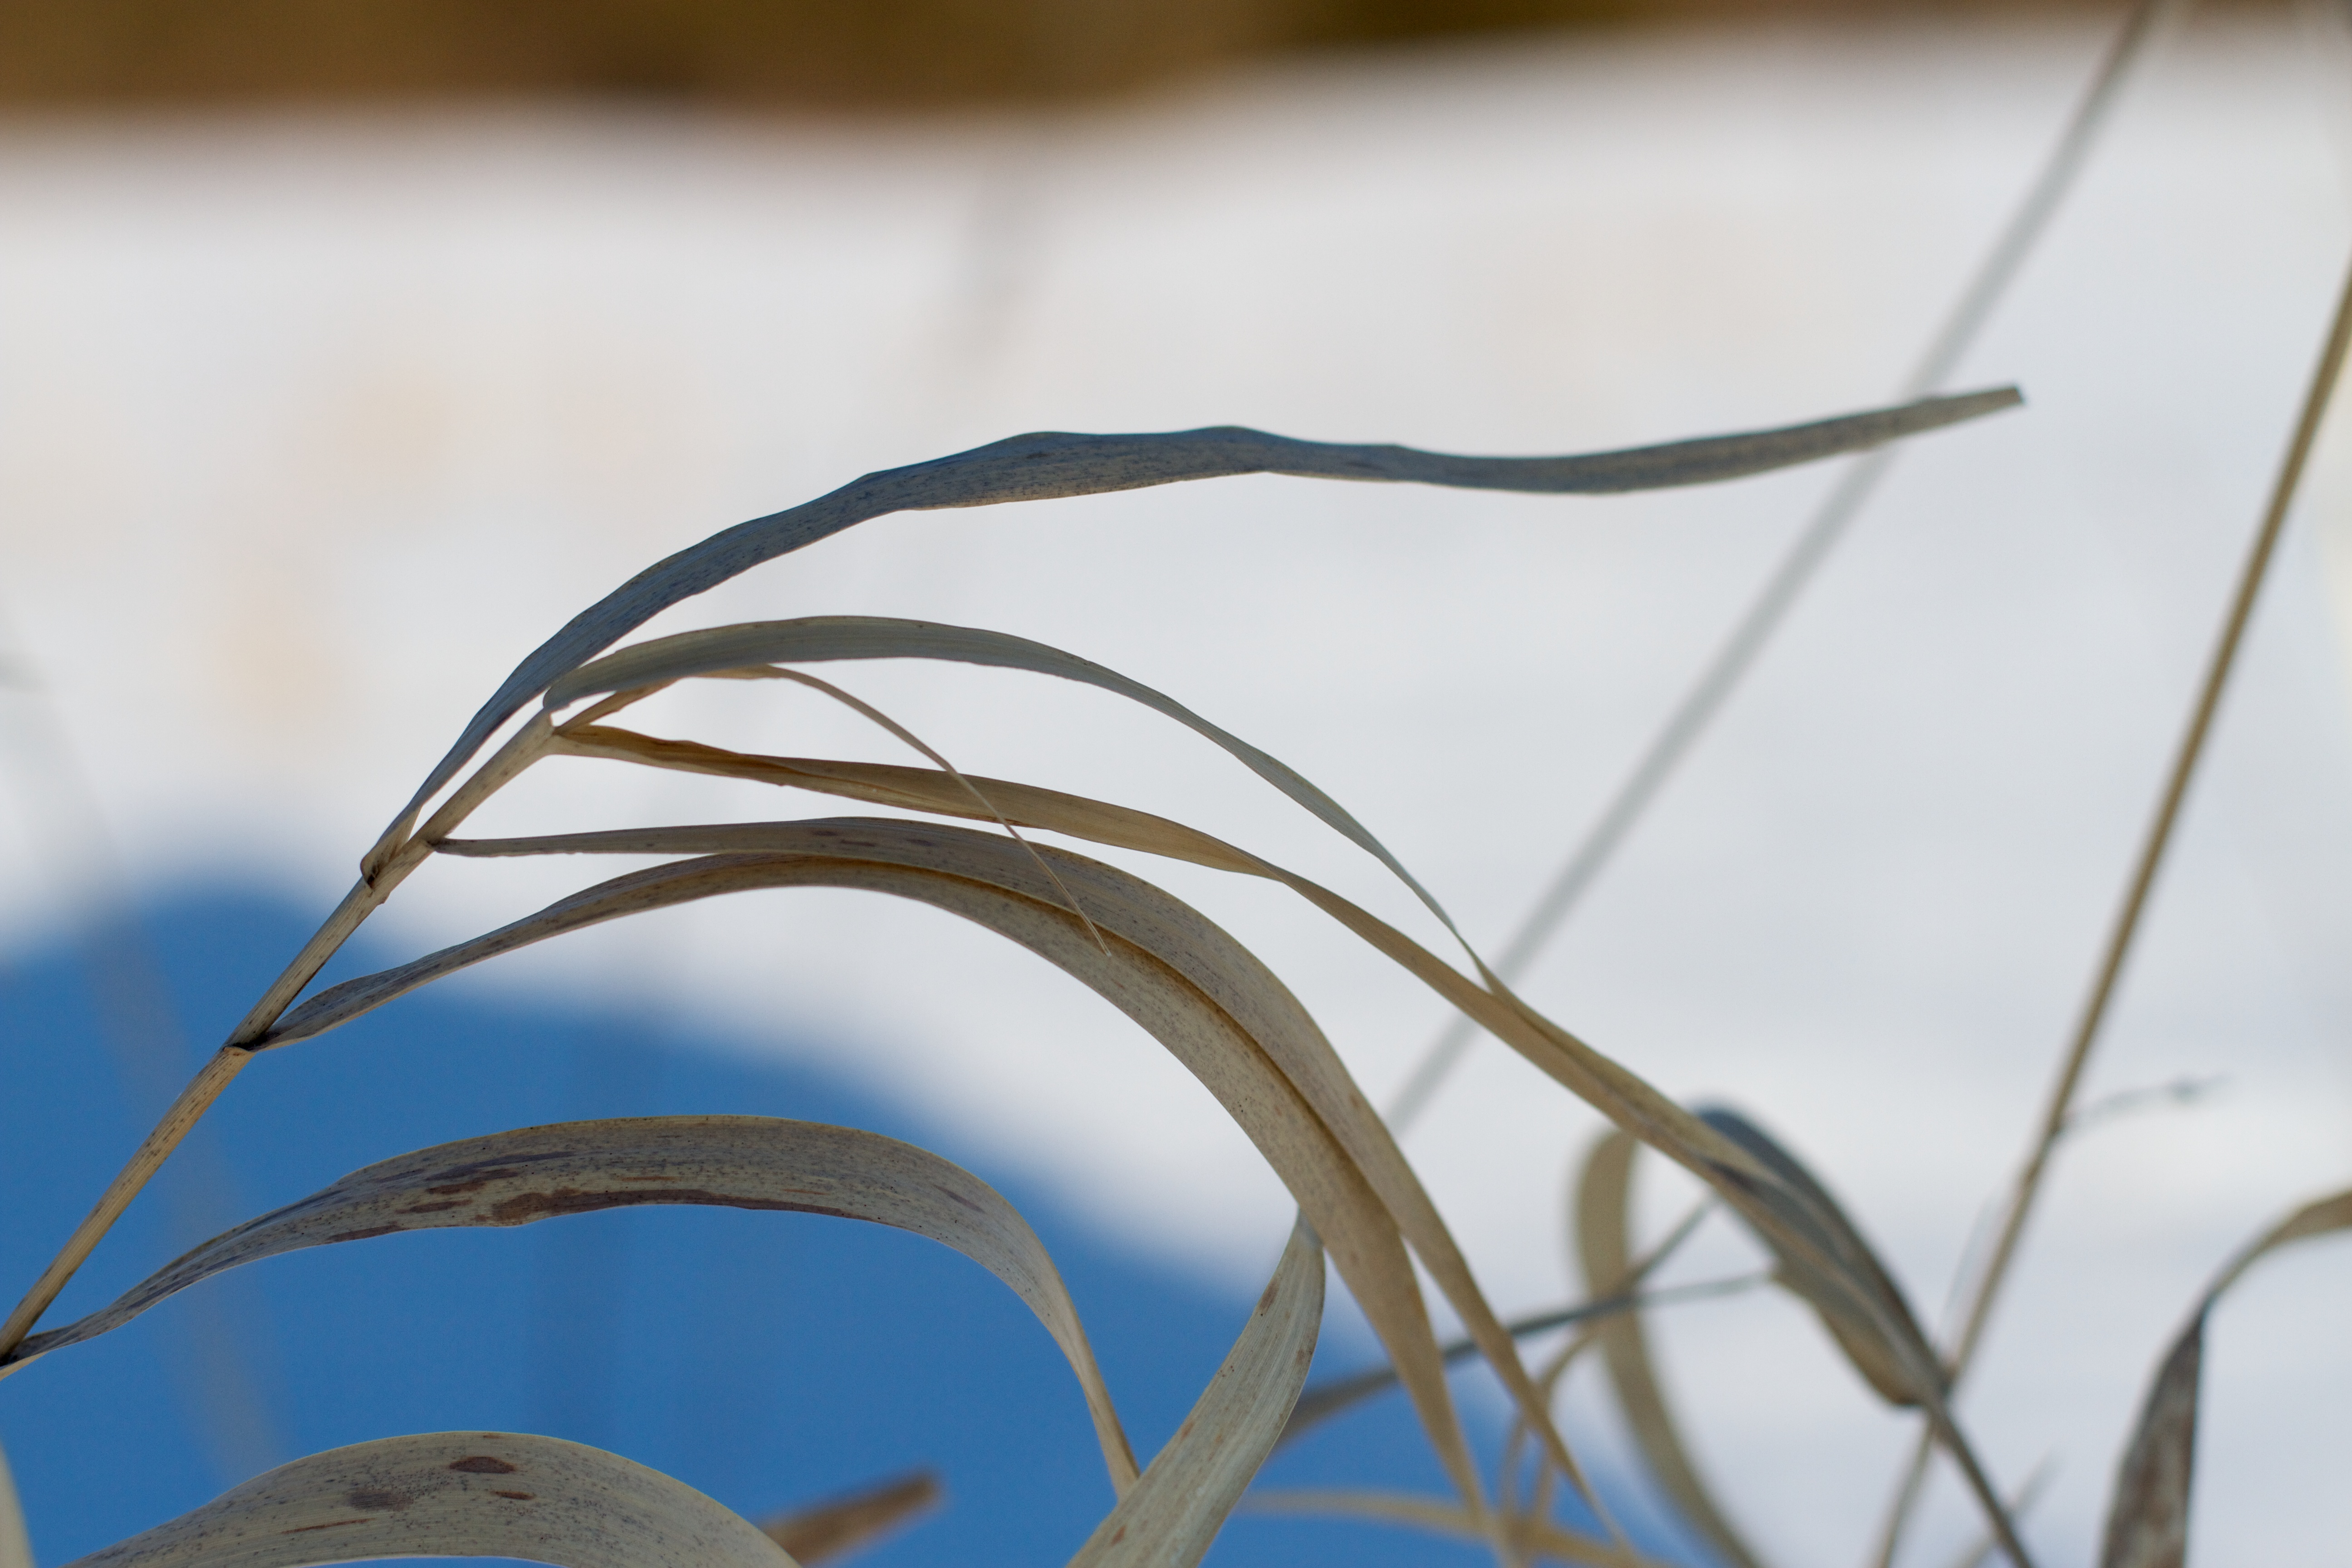
grass, branch, plant, leaf, flower, line, blue, twig, close up, macro photography, grass family, plant stem